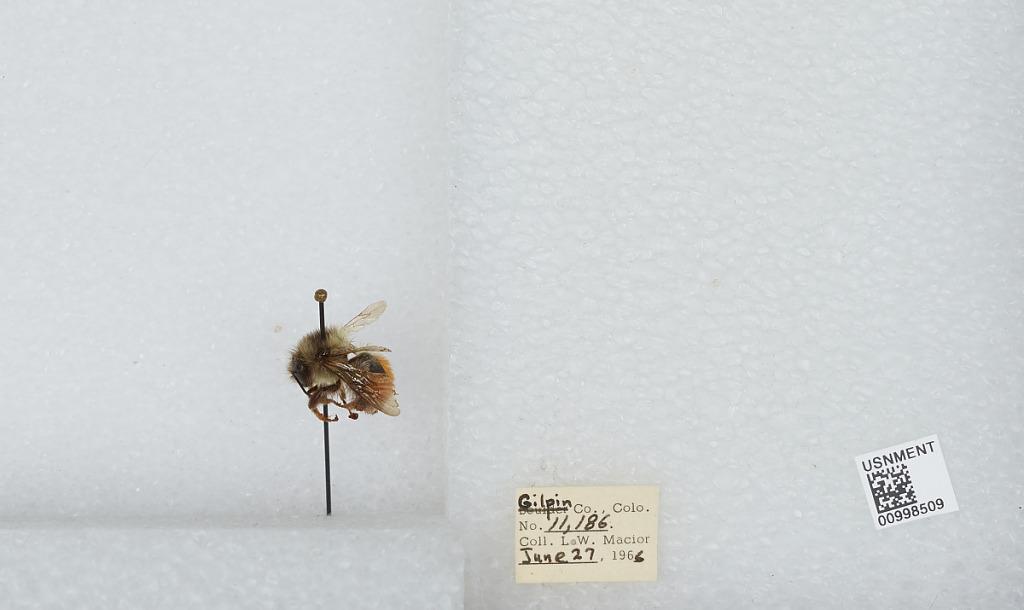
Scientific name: Bombus (Pyrobombus) melanopygus Nylander
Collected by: L. Macior
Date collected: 1966-6-27
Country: United States
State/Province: Colorado
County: Gilpin
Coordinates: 39.8908, -105.508